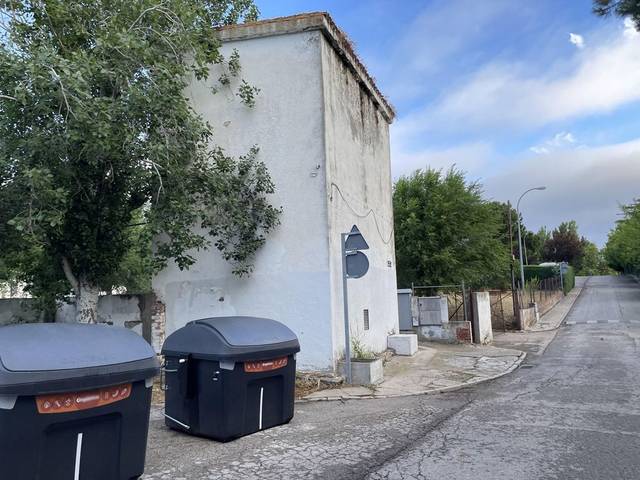
Region: Spain
Coordinates: 40.464, -3.865